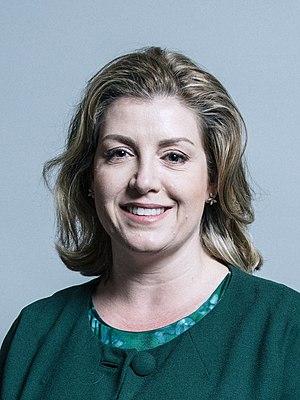
Penelope Marie Mordaunt est une élue du parti conservateur au Royaume-Uni.
Le secrétaire d'État à la Défense, plus couramment appelé Defence Secretary, est, dans le gouvernement du Royaume-Uni, le ministre chargé de la politique de défense, à la tête du ministère de la Défense qui administre les forces armées britanniques. Il préside également le Conseil de la Défense.
Cette liste présente les 650 membres de la 55ᵉ législature de la Chambre des communes du Royaume-Uni au moment de leur élection le 6 mai 2010 lors des élections générales britanniques de 2010. Elle présente les élus par circonscriptions.